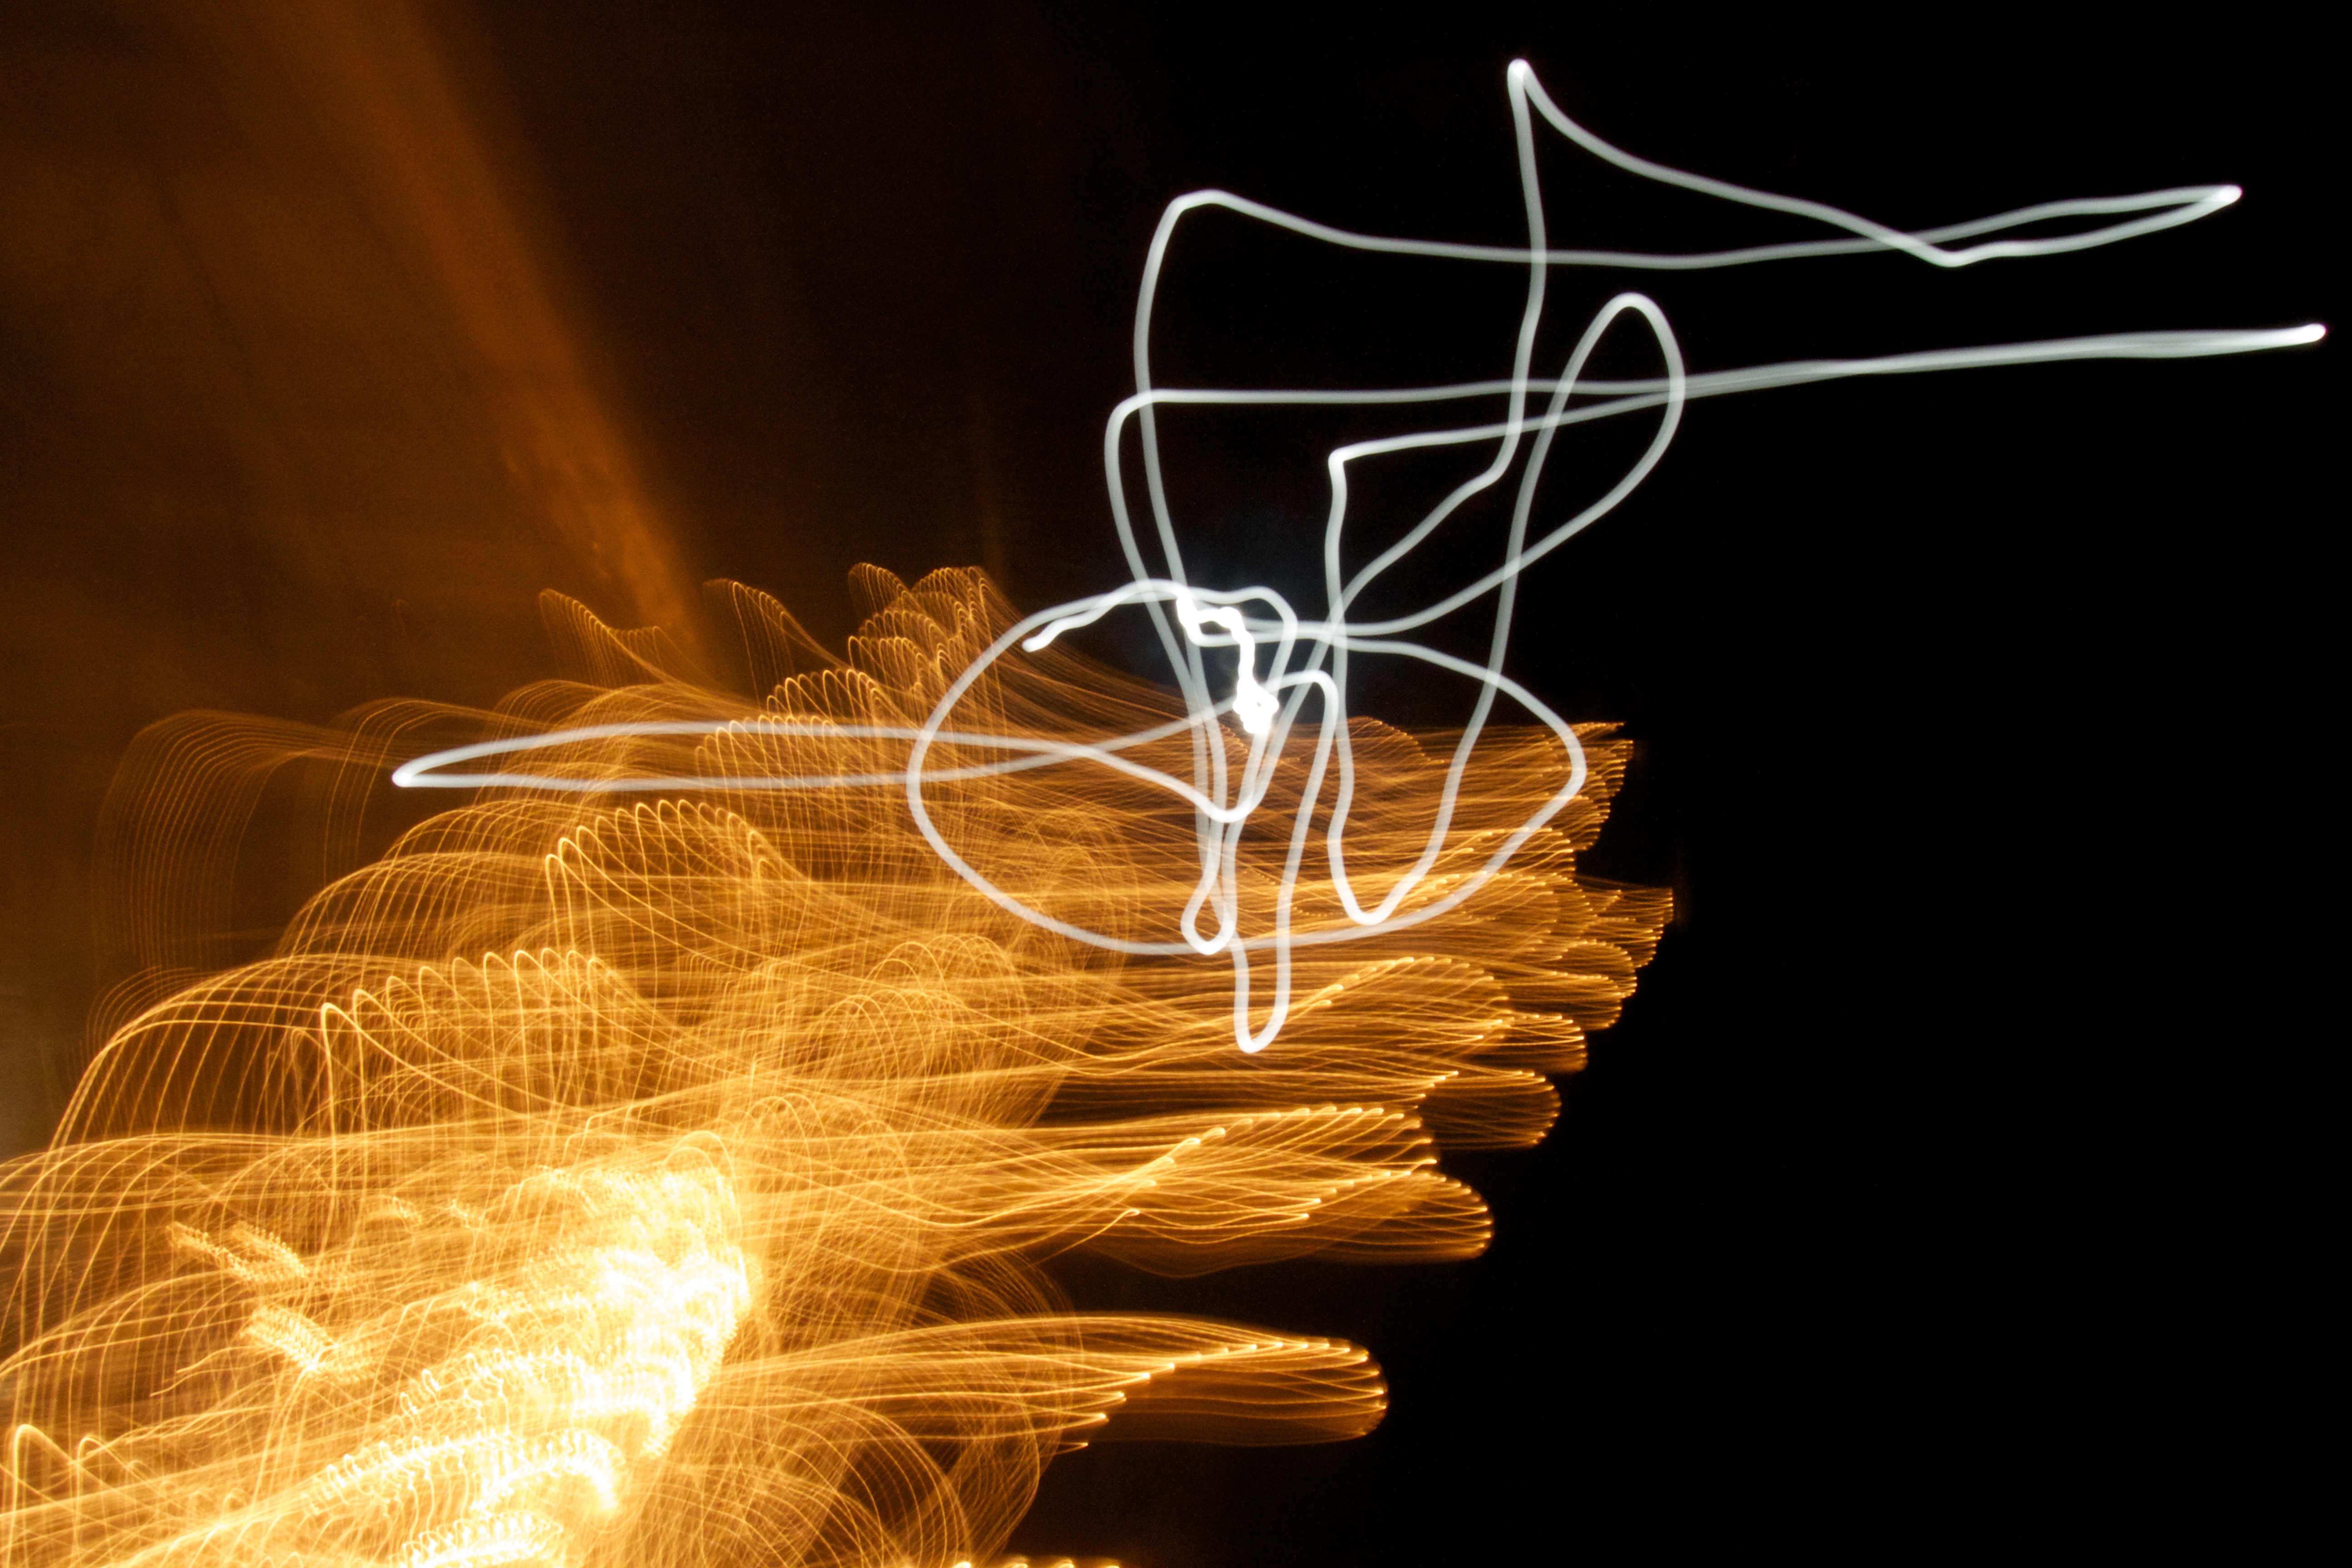
light, night, sparkler, flame, darkness, lighting, font, lightpainting, art, light fixture, computer wallpaper